VHV Group

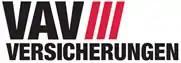
Logo of the VAV

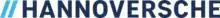
Logo of the Hannoversche

VHV holds a 34.02 per cent stake as a shareholder in NRV Rechtsschutz AG, located in Mannheim, which primarily offers legal expenses insurances. In addition the VHV is a shareholder of the E+S Reinsurance since 1995.